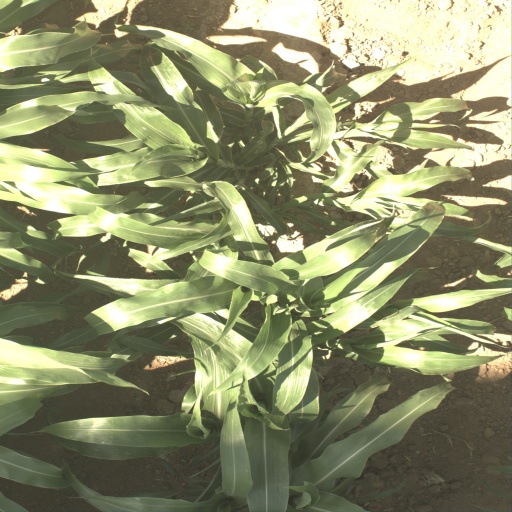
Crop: sorghum